George W. Vaughn

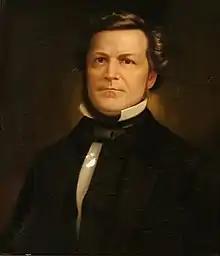
A portrait of Vaughn by Theodore Gegoux

George W. Vaughn (1809 – March 1877) served as mayor of Portland, Oregon, from 1855 to 1856. Born in 1809 in Blairstown, New Jersey, he moved to Portland in 1850.